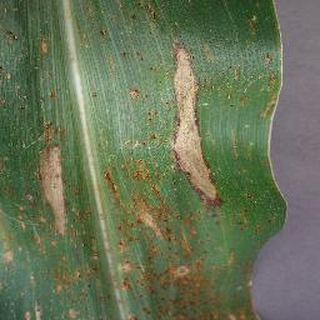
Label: corn_northern_leaf_blight